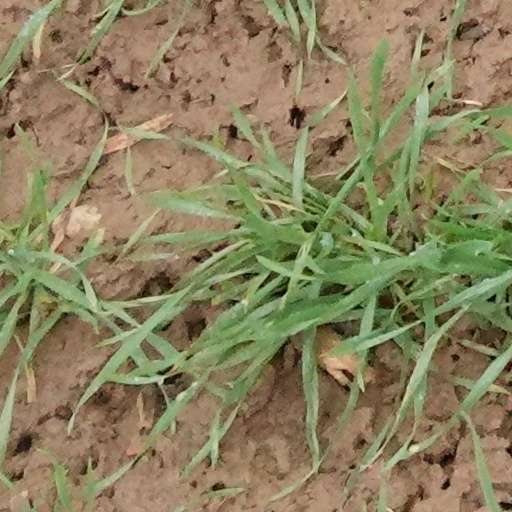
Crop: wheat